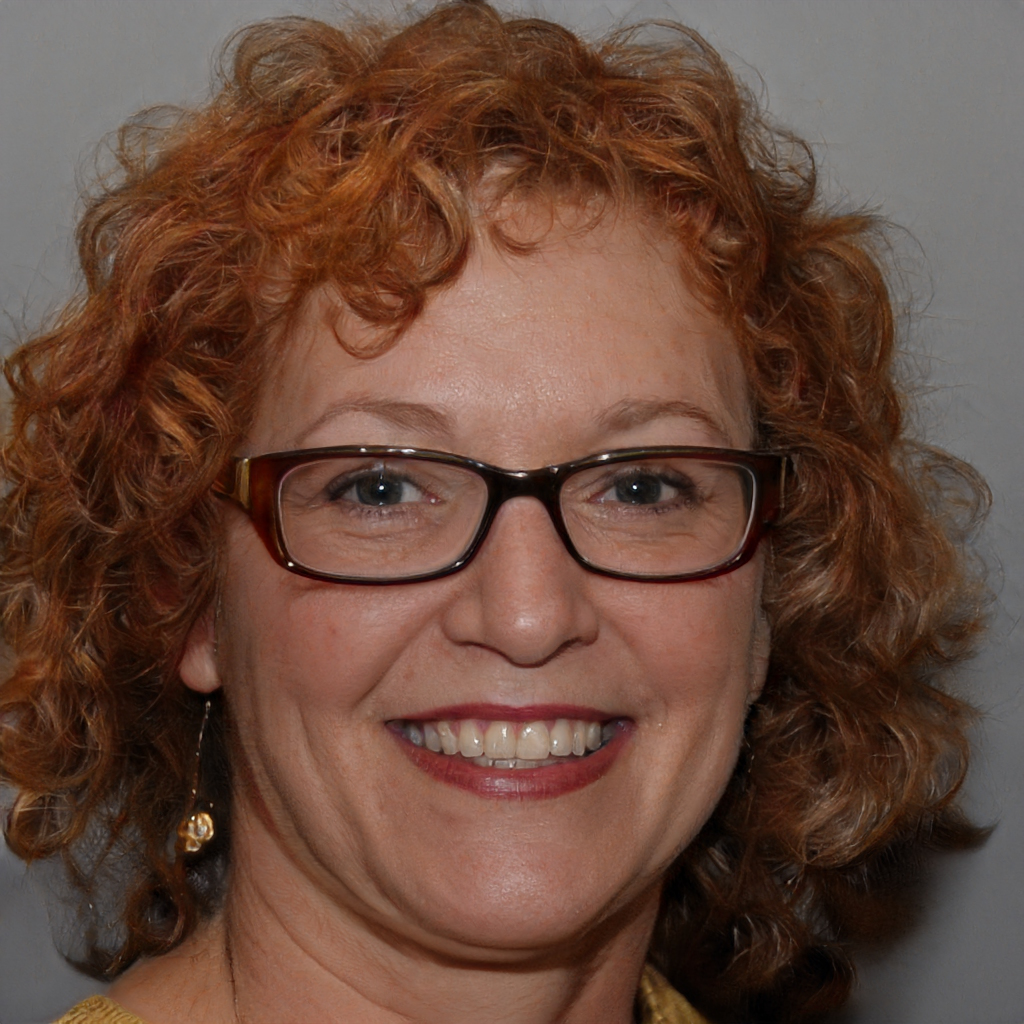
Portrait style: Real Portrait